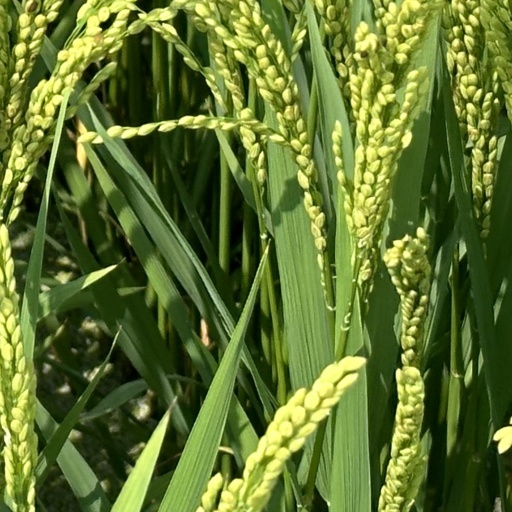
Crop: rice